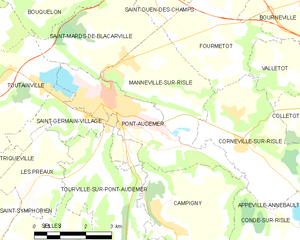
Pont Audemer
Kort over kommunen
Kort over kommunen
Pont-Audemer er en kommune i Eure departmentet i Normandie regionen i det nordvestlige Frankrig. Byen er hovedby i cantonet af samme navn.